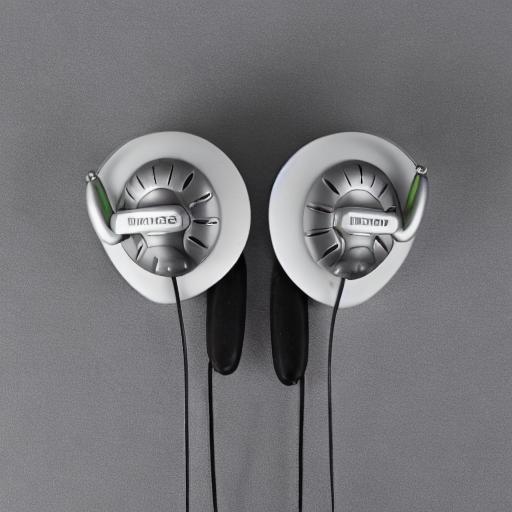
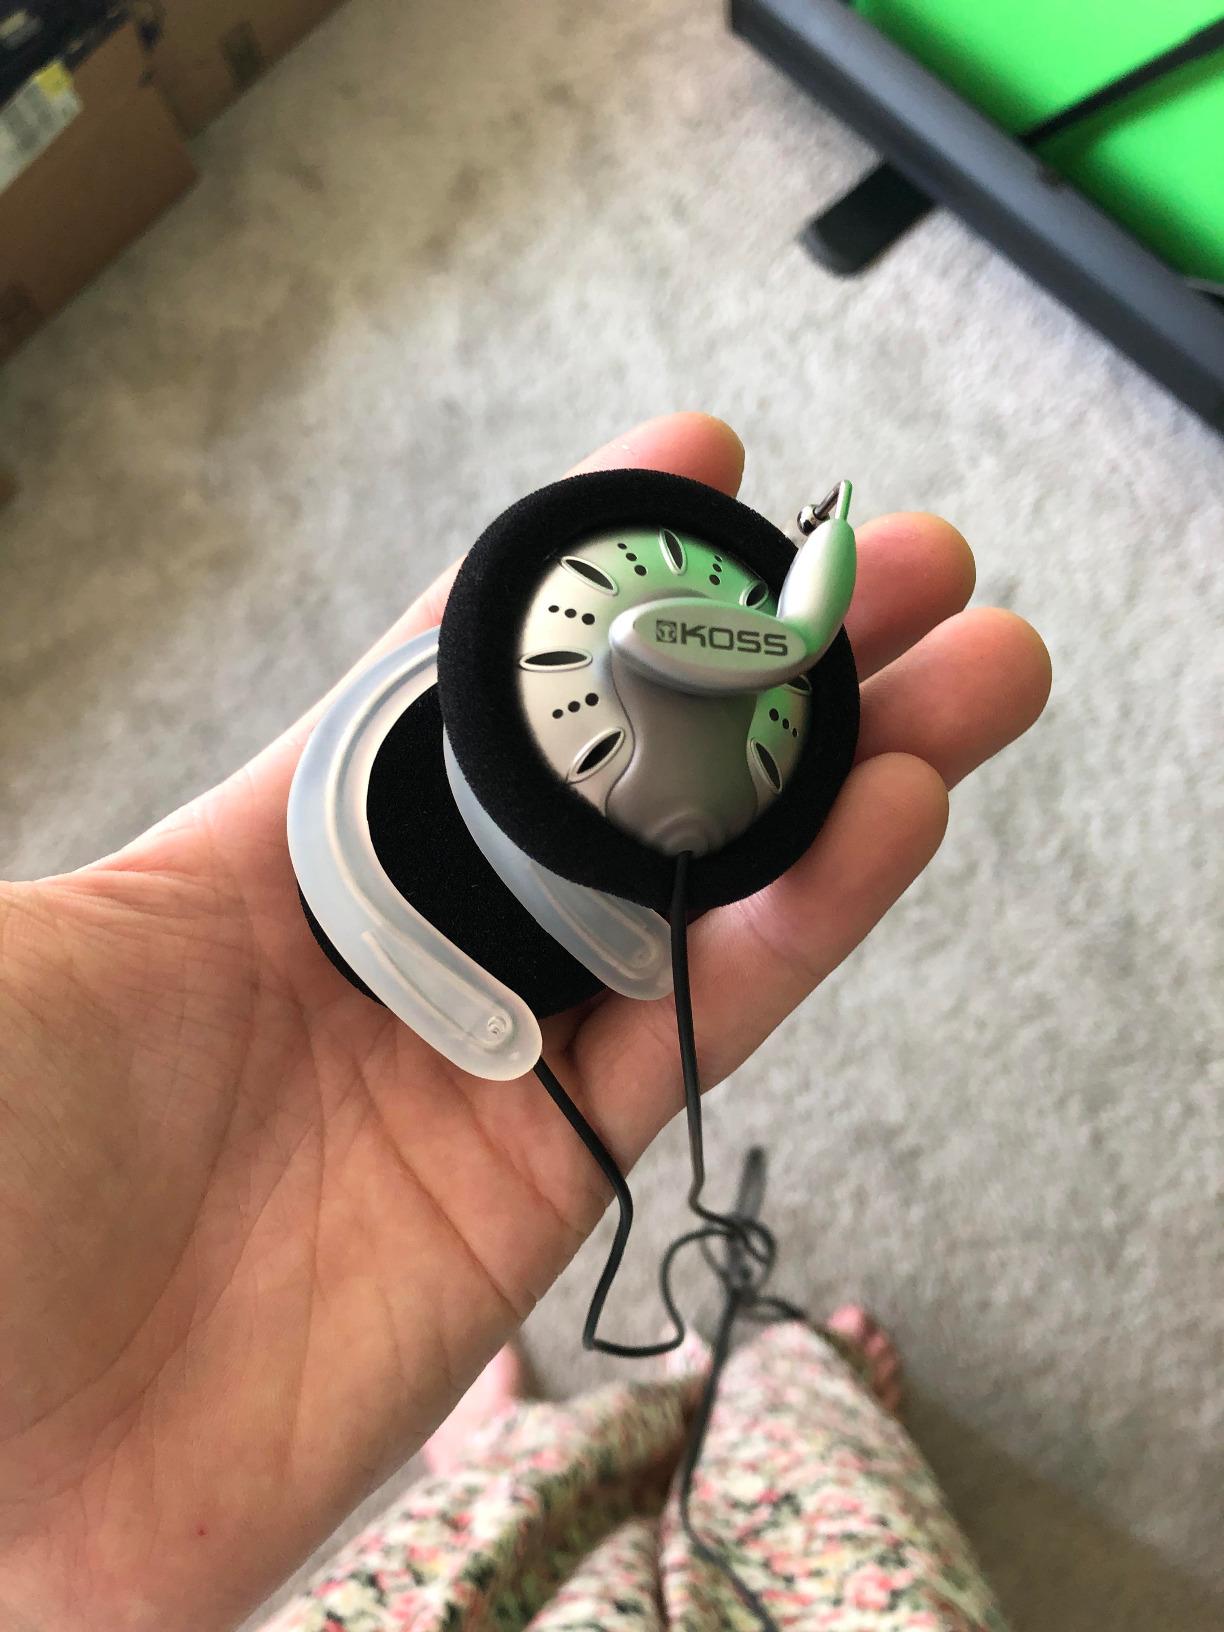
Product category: headphones
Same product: no